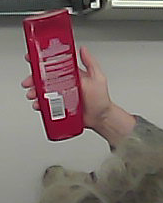
Product: loreal_shampoo